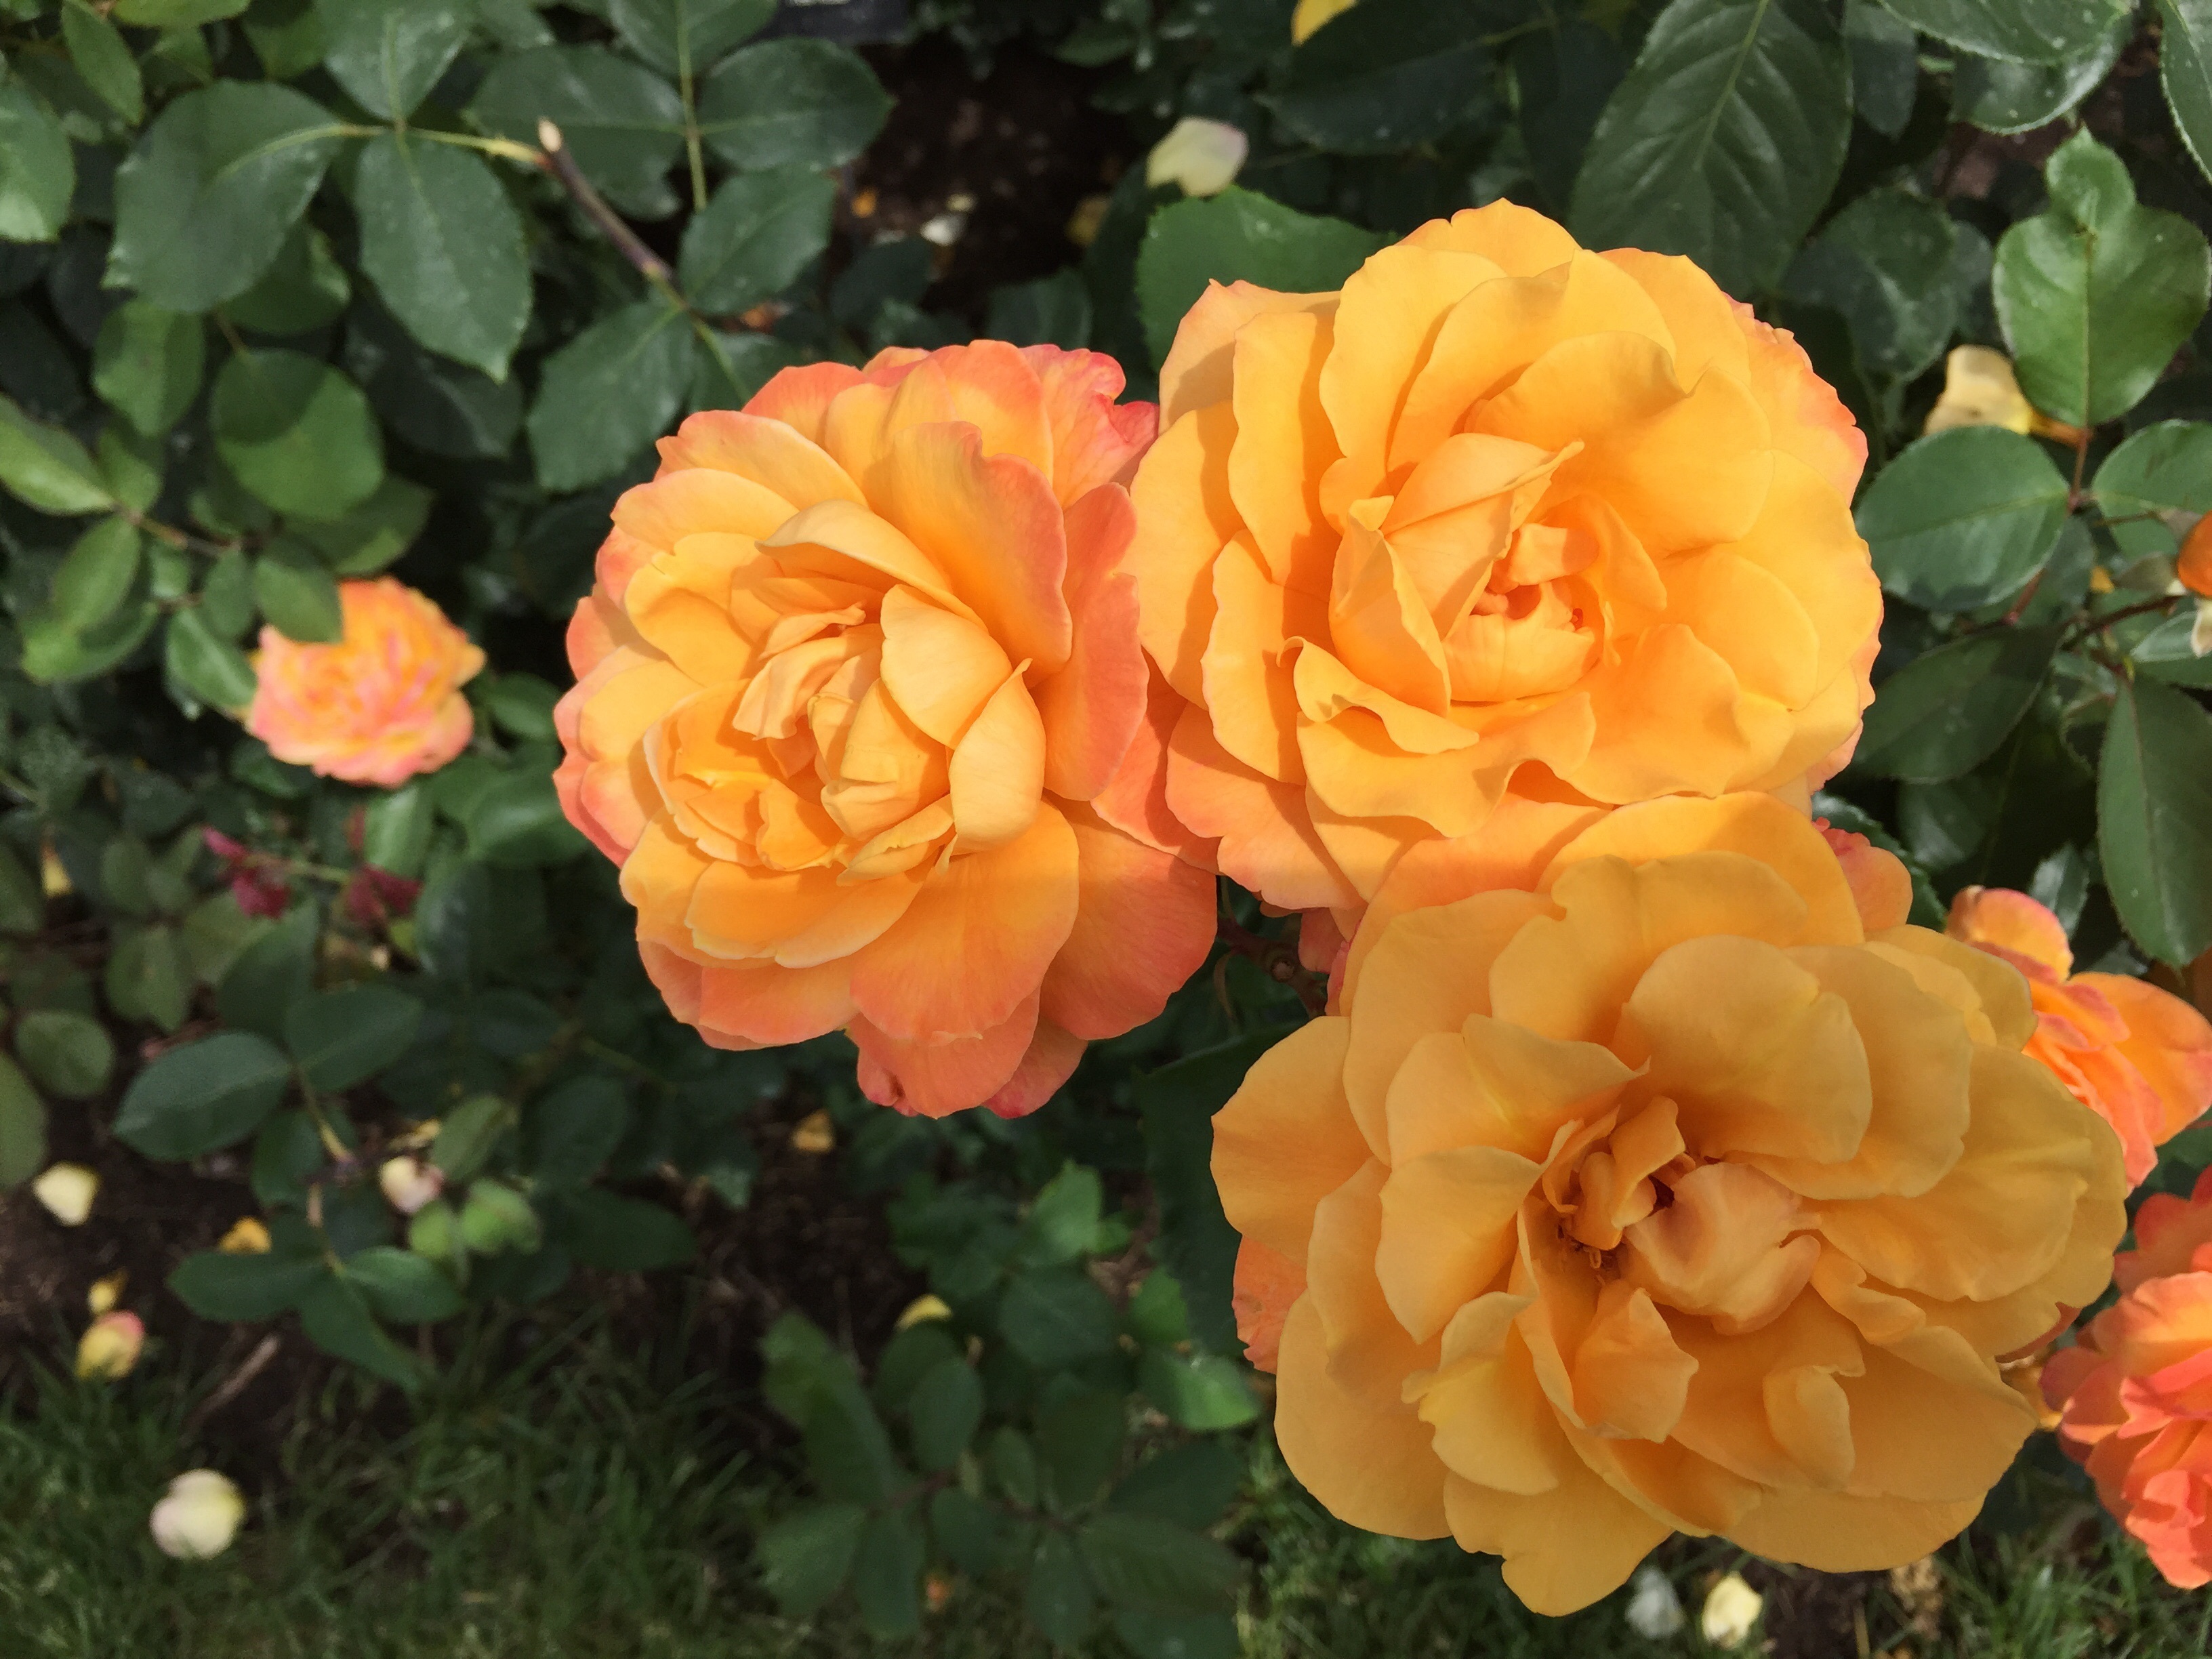
nature, blossom, plant, flower, petal, summer, floral, love, bouquet, rose, decoration, natural, romance, romantic, botany, yellow, garden, wedding, roses, shrub, day, delicate, floribunda, flowering plant, garden roses, rose family, annual plant, land plant, rosa centifolia, rose order, austrian briar